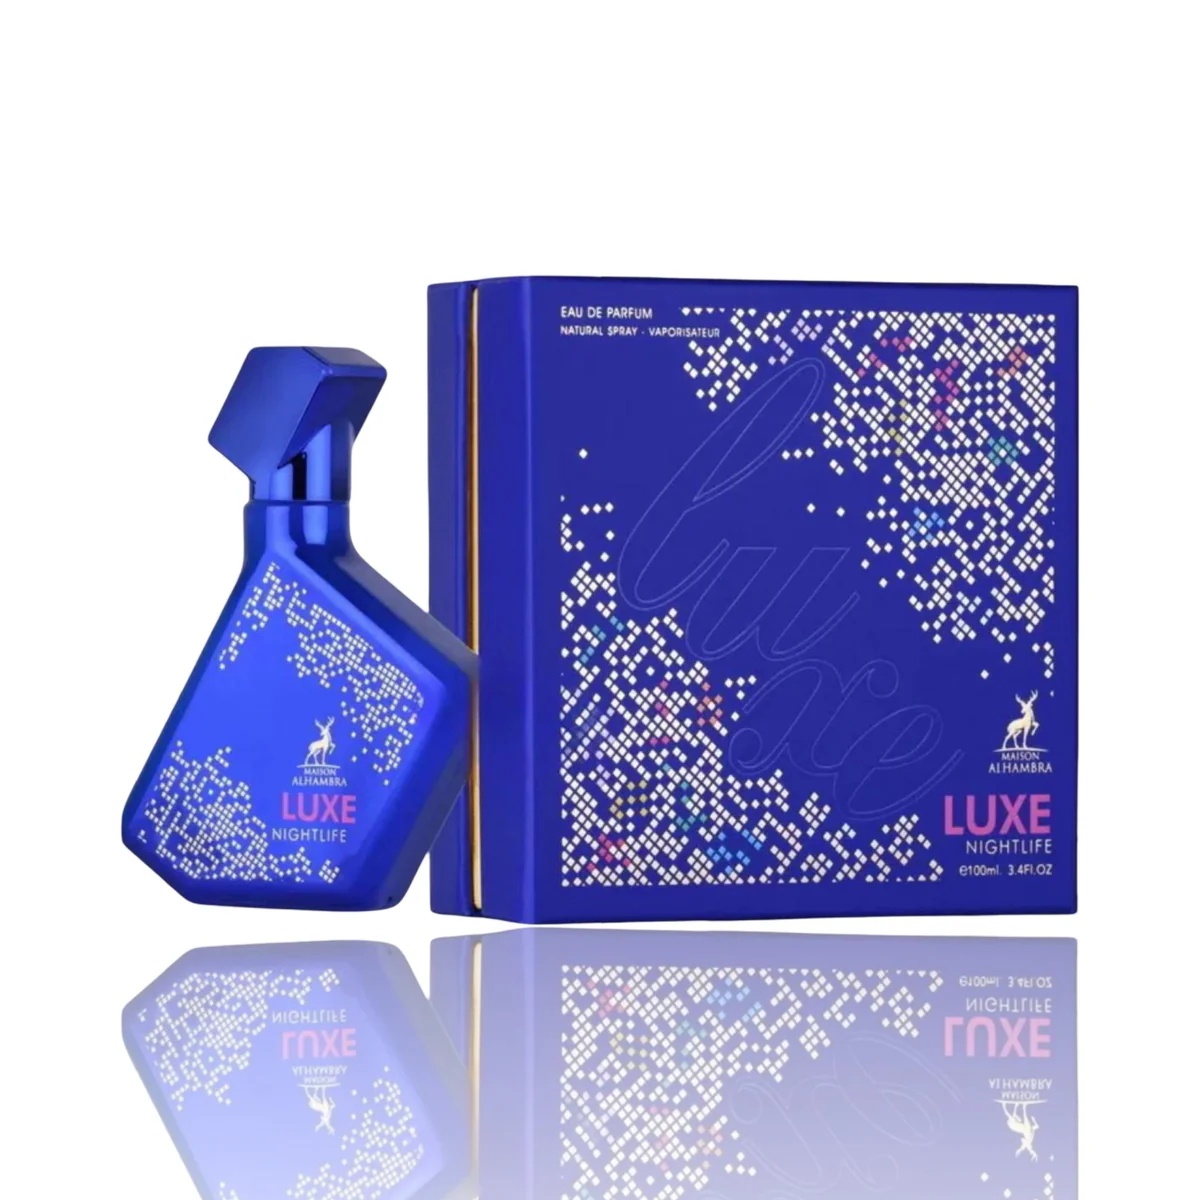
Maison Alhambra Luxe Nightlife EDP U 100 ml
Brand: S E I O N
Category: Health & Beauty > Personal Care > Cosmetics > Perfumes & Colognes > Eaux de Parfum